Péry

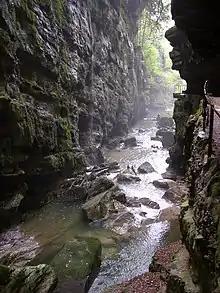
Taubenlochschlucht (Taubenloch Canyon)

The entire Taubenloch canyon is designated as part of the Inventory of Swiss Heritage Sites.